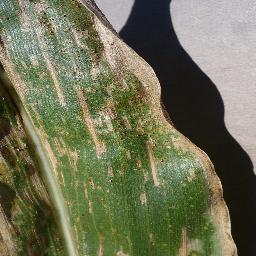
Label: Corn_(Maize)___Gray_Leaf_Spot_(Cercospora)